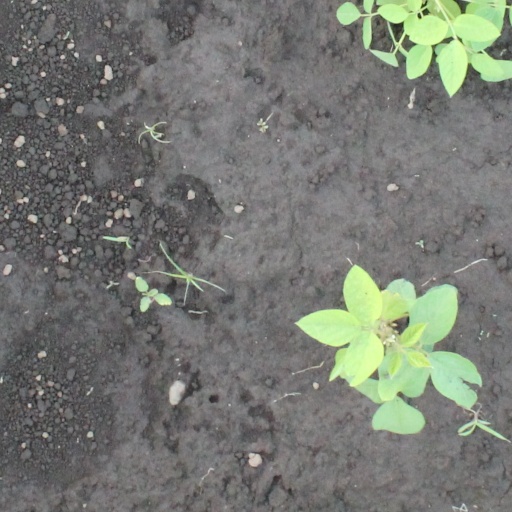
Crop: soybean